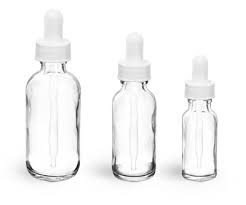
Waste category: glass